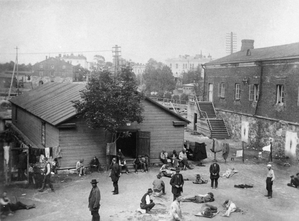
La guerre civile finlandaise est un épisode troublé de l'histoire de la Finlande. Il se déroule lors de la période de transition pendant laquelle le grand-duché de Finlande, composante de l'Empire de Russie, devient un État indépendant. Le conflit s'intègre dans un moment de déstabilisation nationale, politique et sociale causé par la Première Guerre mondiale. La guerre oppose les Rouges sociaux-démocrates et les Blancs commandés par le sénat conservateur. Les Rouges, comprenant des ouvriers et des travailleurs agricoles, contrôlent les villes et les centres industriels du sud de la Finlande alors que les Blancs, composés de paysans et de membres de la classe moyenne et de la bourgeoisie, contrôlent le centre et le nord rural du pays.
Le camp de prisonniers de Suomenlinna est un camp de prisonniers de guerre situé dans la forteresse de Suomenlinna à Helsinki en Finlande à la fin de la guerre civile de Finlande.
Un prisonnier, aussi appelé détenu, est une personne privée de liberté. Elle peut être retenue dans une prison, un pénitencier, un camp de prisonnier ou bien être en résidence surveillée.